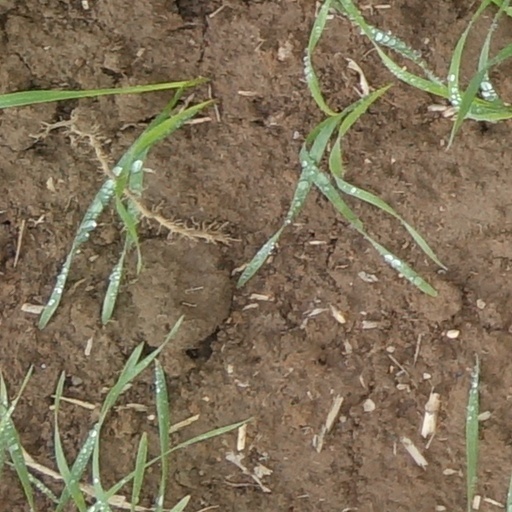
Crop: wheat